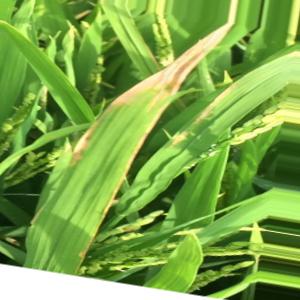
Nhãn: Bệnh Bạc lá (Bacterial leaf blight)